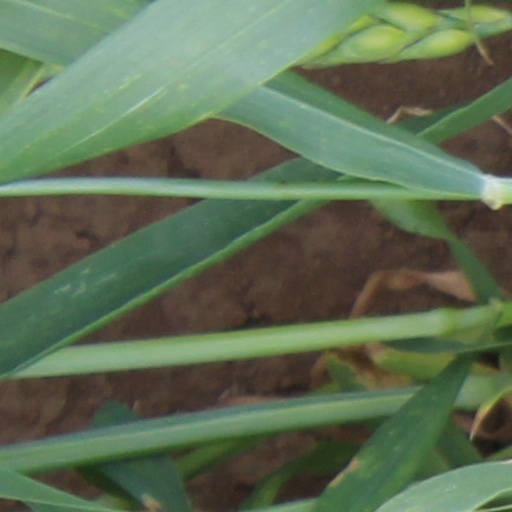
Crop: wheat